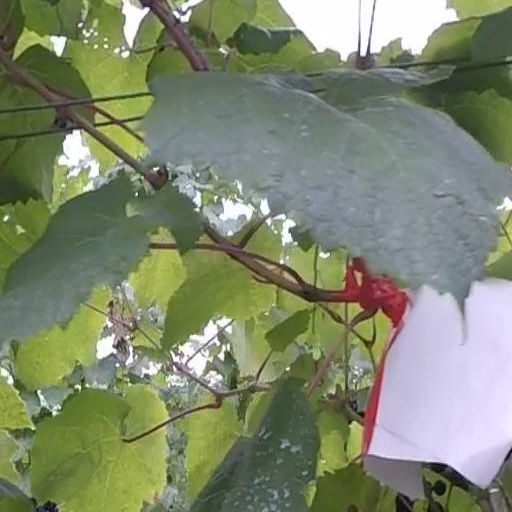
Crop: grape